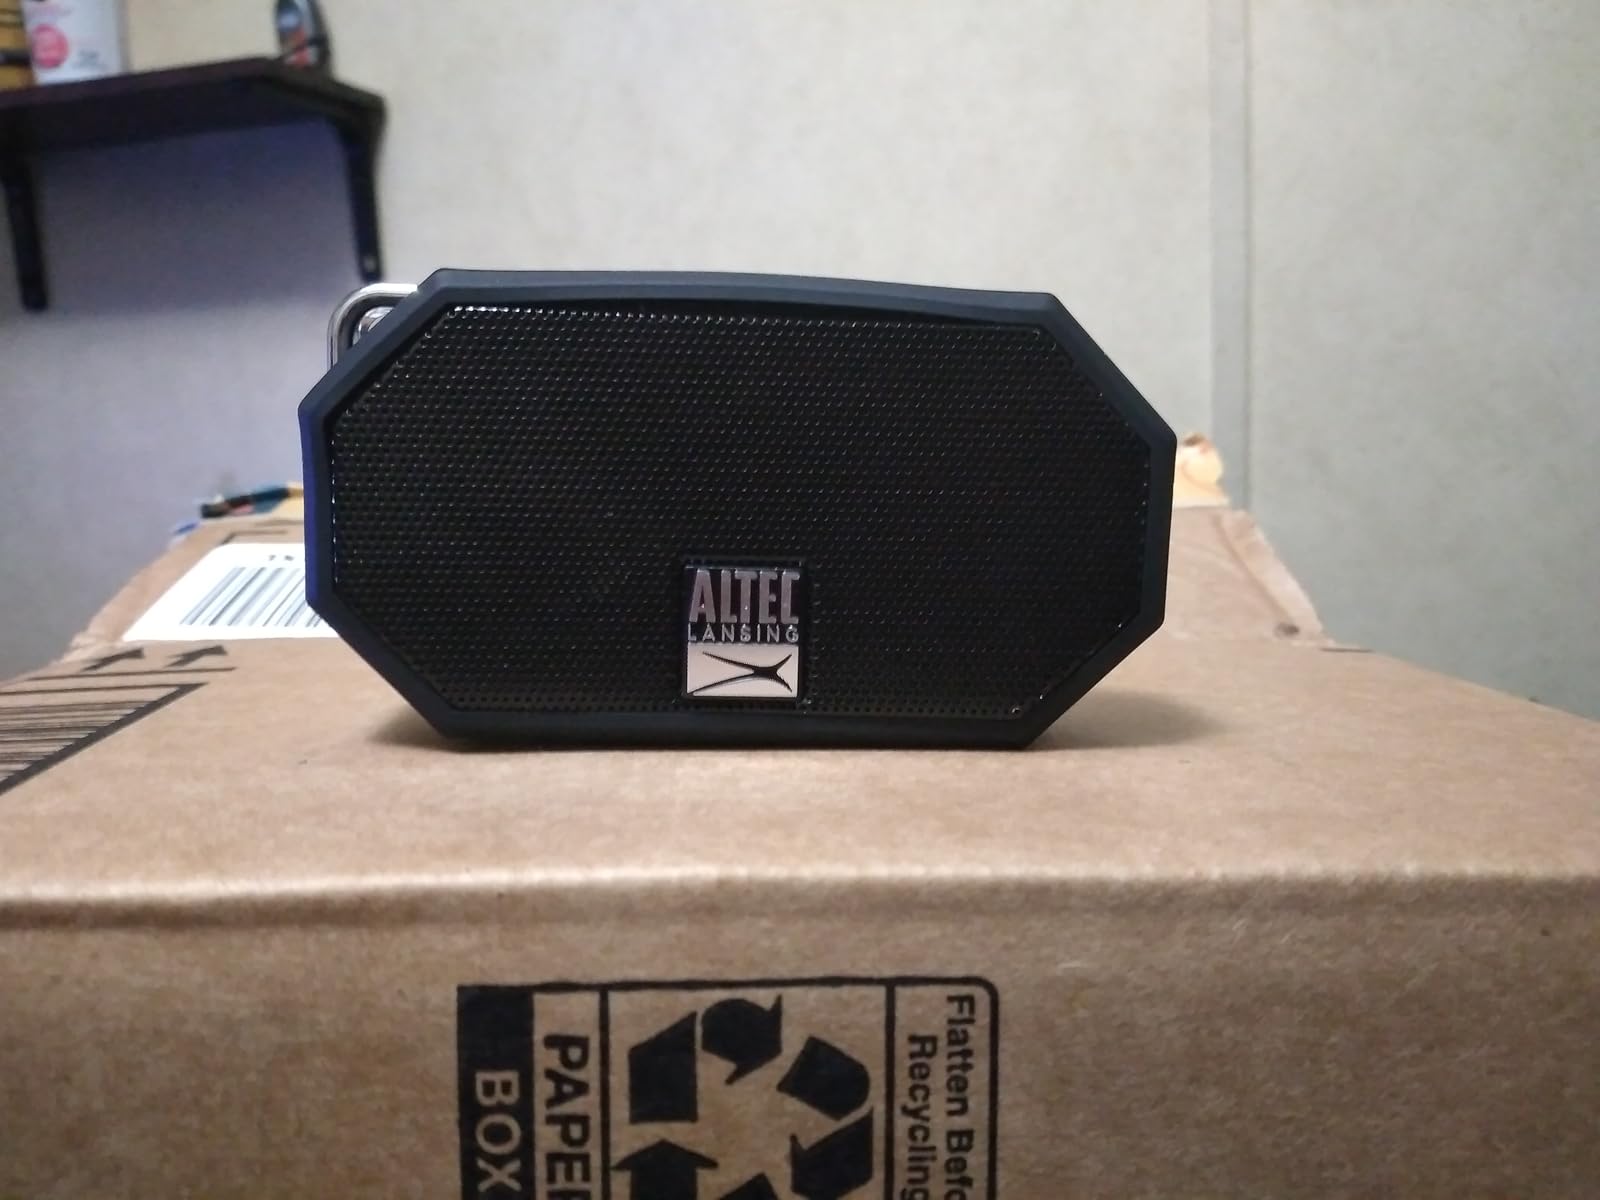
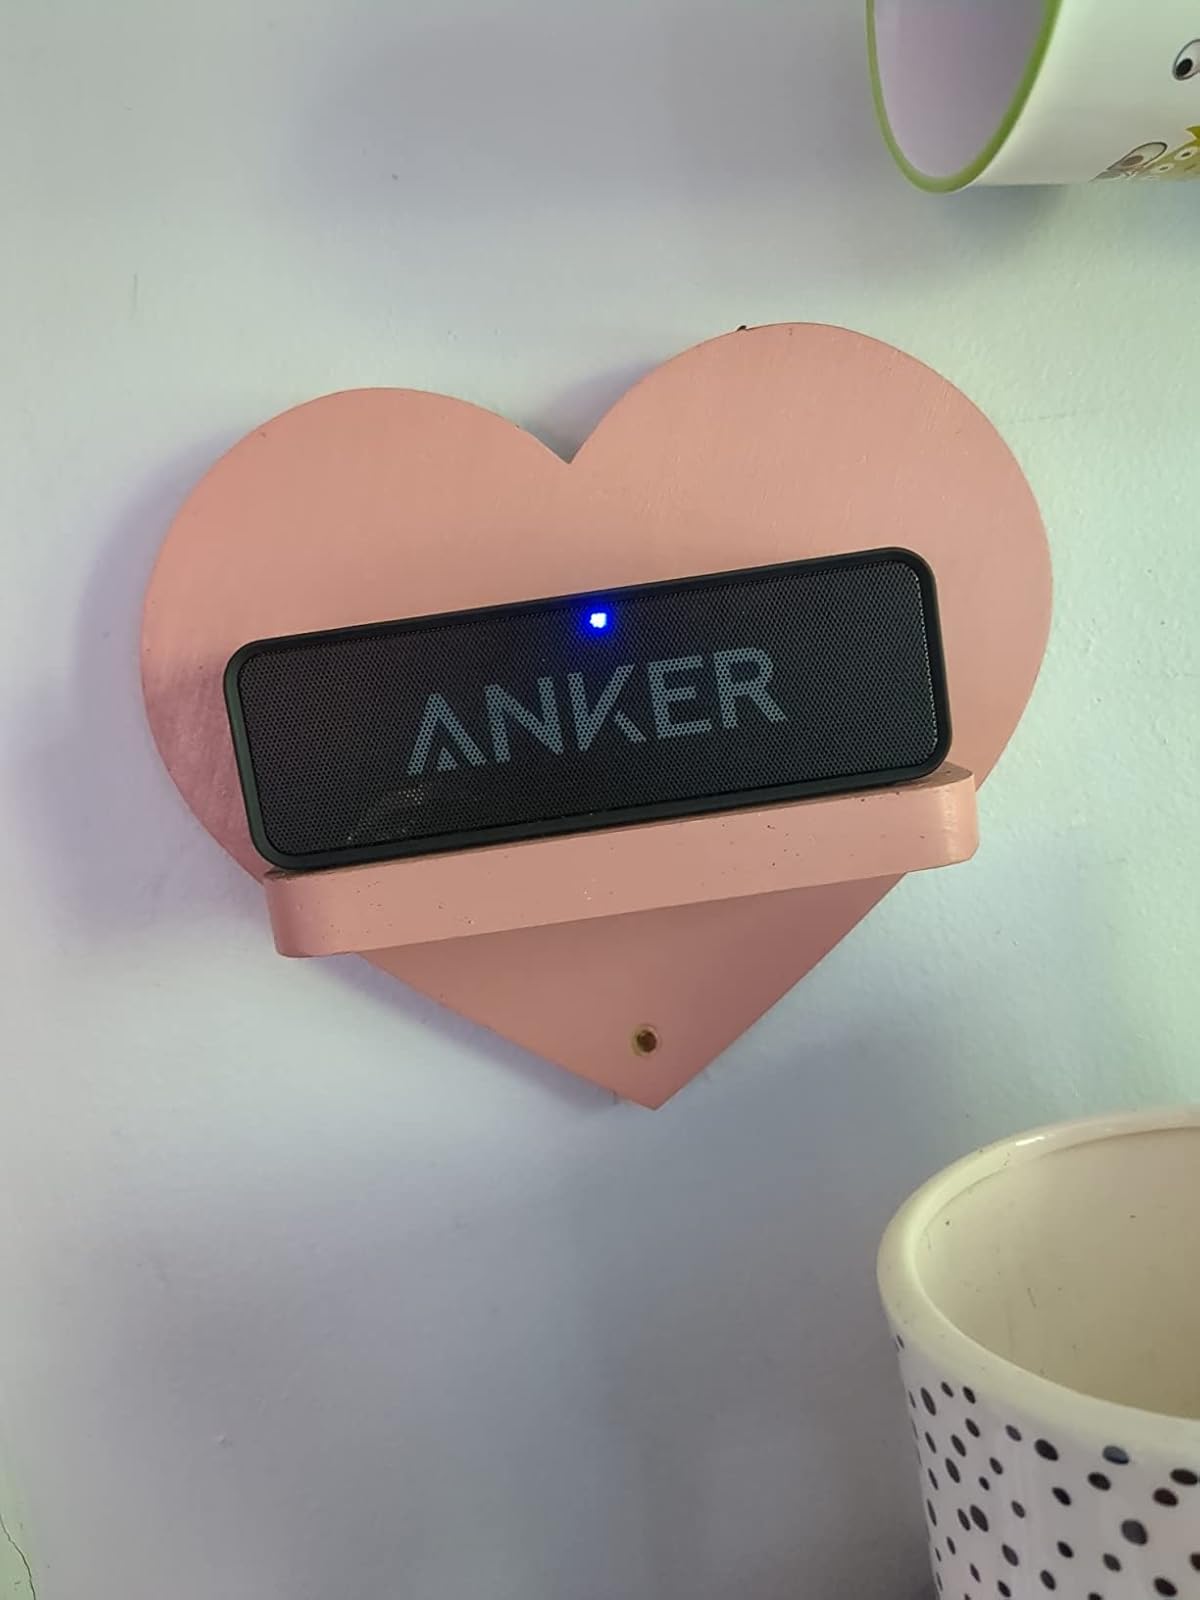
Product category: speaker
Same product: no